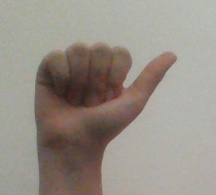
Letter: dhad